Cave Johnson Couts

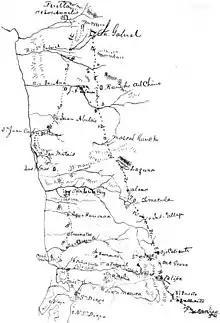
Couts's path in 1850

Couts began his military service stationed at various posts across the United States, including Fort Jesup in Louisiana and Fort Washita and Fort Gibson in Indian Territory. In 1848, he was sent to California with his men, arriving in January 1849 after a difficult journey across the Sonoran Desert. His mission included assisting in the Boundary Survey between Upper California in the United States and Baja California in Mexico. Couts established a post at the confluence of the Colorado River and Gila River, which he named Camp Calhoun. He also helped manage relationships with local Native Americans and assisted Gold Rush emigrants; on September 23, 1849, Couts established Camp Salvation in Calexico, California, to help gold rush refugees traveling on the Southern Emigrant Trail. The camp closed December 1 and has since become a California Historical Landmark.